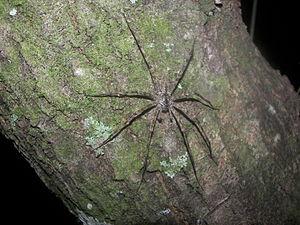
Dolomedes albineus est une espèce d'araignées aranéomorphes de la famille des Pisauridae.